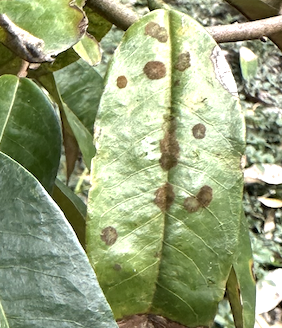
Label: stem_blight